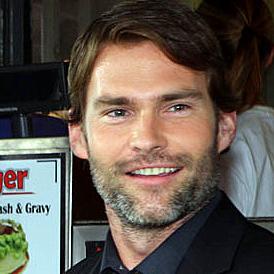
Age: 35